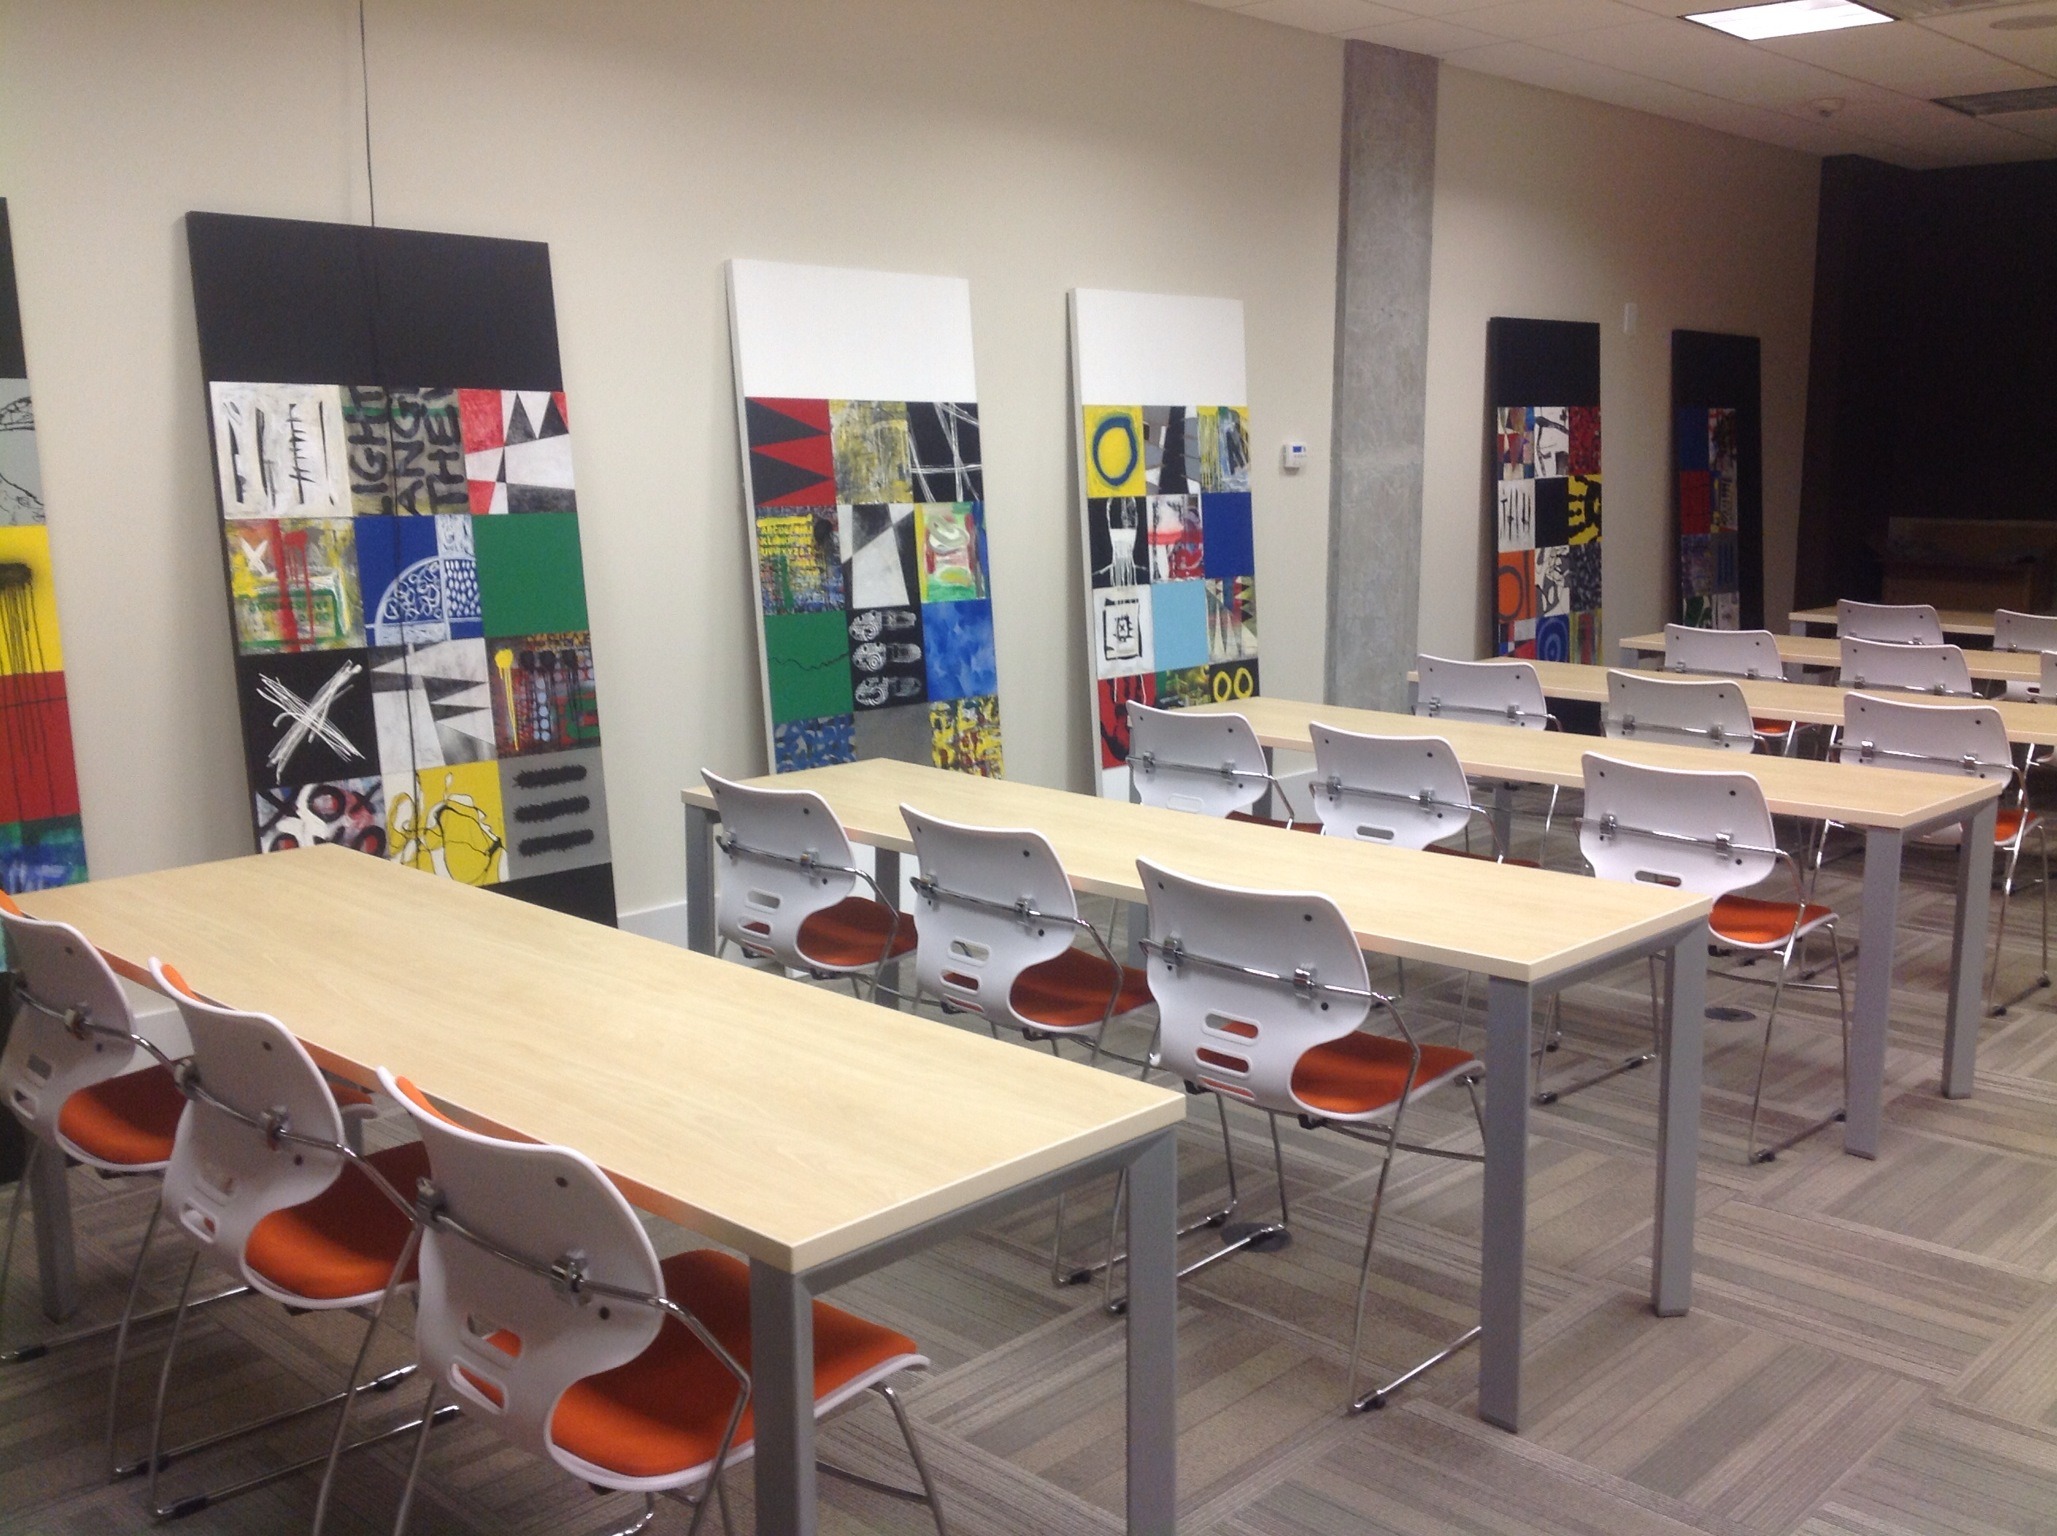
desk, business, room, classroom, interior design, chairs, design, school, studying, teaching, training room